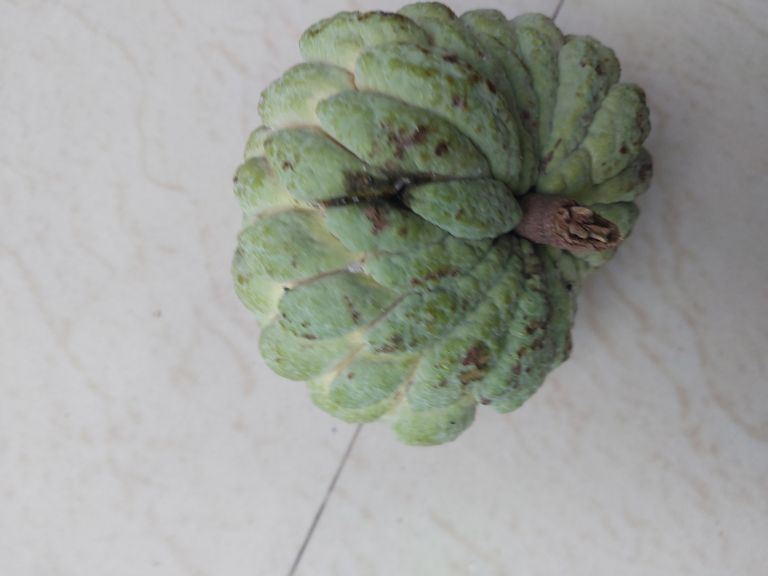
Disease label: Athracnose